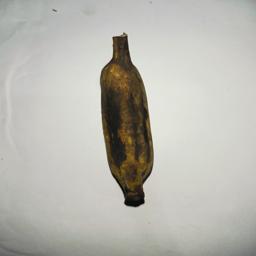
Banana variety: Bangla Kola